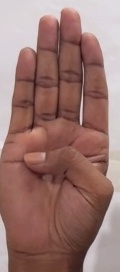
ASL sign: B